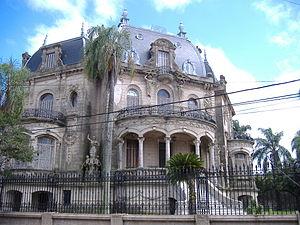
La province d'Entre Ríos est une province de l'Argentine située au nord de la province de Buenos Aires, au sud de la province de Corrientes, à l'est de la province de Santa Fe et à l'ouest de l'Uruguay.